Telepylos

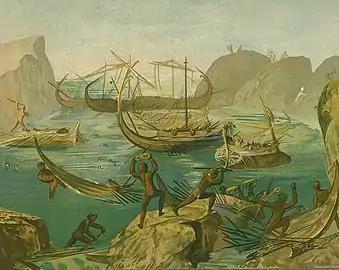
The Laestrygonians throw rocks at Odysseus and his men.

Telepylos or Telepylus ( "Tēlépylos", meaning "far-off port" or "big-gated") was the mythological city of the Laestrygonians.